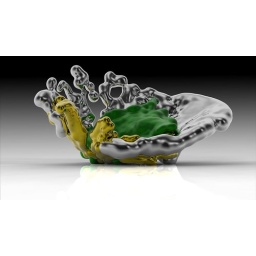
Phil Carrizzifluid dynamic bowl conceptfall 2008v2 - separates in chrome, gold, and green